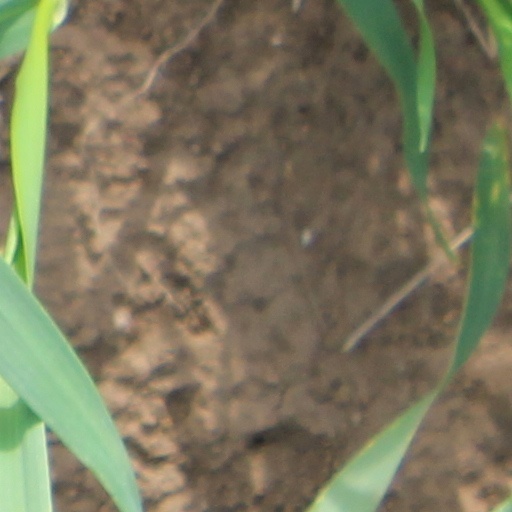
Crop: wheat